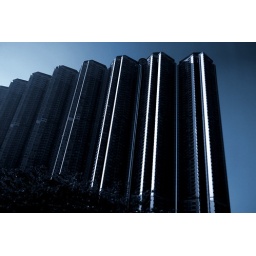
A Row of apartment buildings against a blue sky. Seen en route to the airport.